Miles Master

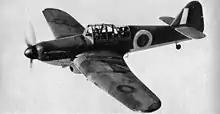
Miles M.9A Master I

A total of 3,249 Masters were built by Phillips and Powis Aircraft Limited (as Miles was known until 1943) at Woodley, Berkshire; South Marston, near Swindon, Wiltshire; and Doncaster. This was the largest number produced of any Miles aircraft type prior to production of the newer Miles Martinet taking precedence during 1942.